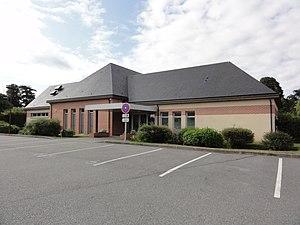
Motteville (Seine-Mar.) salle des fêtes
Motteville est une commune française située dans le département de la Seine-Maritime en région Normandie.